Ferry Point, California

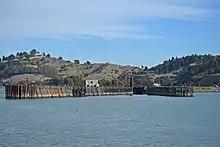
Ruins of the Atchison, Topeka and Santa Fe Railway ferry pier, 2015

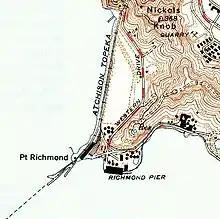
1948 map of Ferry Point, labeled here as Point Richmond

Ferry Point is a cape on the San Francisco Bay in western Richmond, California, United States. Once the Northern California terminal for the Atchison, Topeka and Santa Fe Railway, the area has been developed as a regional park.